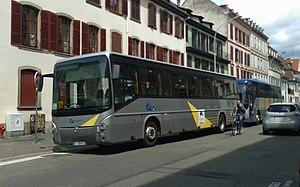
Irisbus Ares du TER Alsace (ancienne sérigraphie), sur un service scolaire.
Le TER Alsace dispose de plusieurs types de matériel allant des automoteurs bimode, diesel et électrique ainsi que des rames tractées par des locomotives diesel ou électriques.
L'Ares est un autocar de ligne interurbaine, périurbaine et scolaire fabriqué et commercialisé par les constructeurs français Renault Trucks puis Irisbus de 1998 à 2006. Dès 2002, Irisbus appose son logo sur la calandre et modifie les compte-tours du poste de conduite. La motorisation restera RVI, avant d'obtenir de l'Iveco.